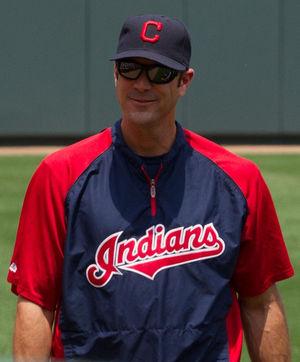
Scott David Radinsky est un joueur lanceur gaucher de baseball qui évolue dans la Ligue majeure de baseball de 1990 à 2001. Il est instructeur chez les Indians de Cleveland de 2010 à août 2012.